The Titan (film)

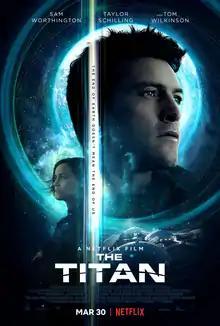
Official release poster

The Titan is a 2018 science fiction thriller film directed by Lennart Ruff and starring Sam Worthington, Taylor Schilling and Tom Wilkinson. The screenplay was written by Max Hurwitz, with the story by Arash Amel. The film is an international co-production between the United Kingdom, the United States, Germany, and Spain.